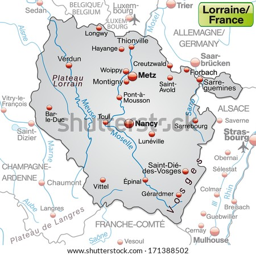
map of region as an overview map in gray